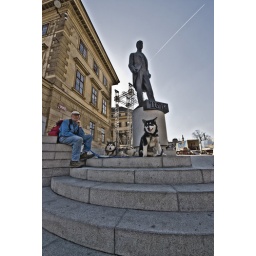
Statue in the castle of Prague with man and dogs